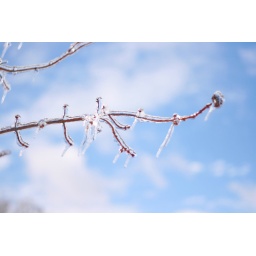
Ice on branch against blue sky